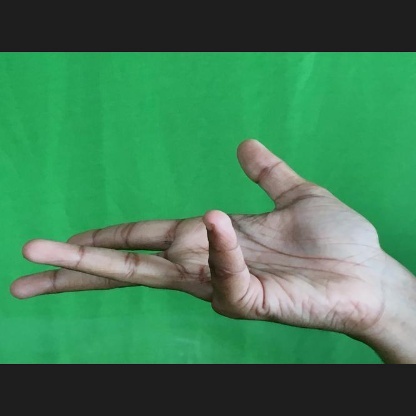
Mudra: Alapadmam